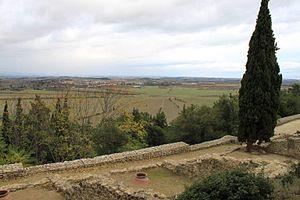
Oppidum d'Ensérune, France, avec vue sur l'étang de Montady."
Le territoire a connu une occupation humaine dès la Préhistoire. Au paléolithique, des chasseurs fréquentent certains sites, ce qui a été montré avec des découvertes d'outils en pierre qu'ils ont laissés dans ces lieux. La Caune de l'Arago, à Tautavel, a abrité jusqu'à nos jours les restes d'un homme, dit « homme de Tautavel », mort depuis environ 450 000 ans. Entre environ 125 000 ans et 35 000 ans avant nos jours, l'homme de Néandertal est présent dans la région ; s'y installe après lui l'Homo sapiens.
L'oppidum d'Ensérune est un site archéologique comprenant les vestiges d'un village antique, situé sur une colline de la commune de Nissan-lez-Enserune, dans le département de l'Hérault. Ce village a été occupé entre le VIᵉ siècle av. J.-C., et le Iᵉʳ siècle apr. J.-C. Sa position au sommet d'une colline lui vaut d'être qualifié d'oppidum.
Le Languedoc est un territoire du Sud de la France traditionnellement divisé en Haut-Languedoc, approximativement compris dans l’ancienne région Midi-Pyrénées, et Bas-Languedoc, qui correspond approximativement à l’ancienne région Languedoc-Roussillon. Le nom de Languedoc est une traduction française et une contraction du nom latin Lingua Occitana littéralement traduit par « Langue occitane ». Le Languedoc fait partie de l’Occitanie, vaste espace géographique de langue d'oc. Ses habitants sont les Languedociens, son dialecte s'appelle le languedocien.